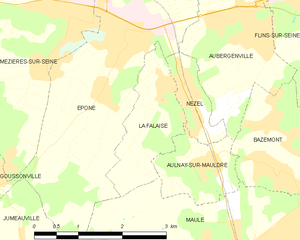
Carte des communes françaises La Falaise